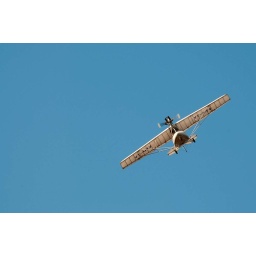
High -ha-high. I am a bird in the sky